VFA-97

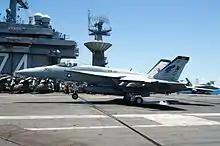
VFA-97 F/A-18E makes touch-and-go landing on in July 2016.

In late 2013 VFA-97 started transitioning to the F/A-18E Super Hornet and as of 2015 was operational. In 2019, the squadron returned to NAS Lemoore from an around the world deployment that included operations in 3rd Fleet, 7th Fleet, 5th Fleet, 6th Fleet and 2nd Fleet. VFA-97 supported combat operations in Afghanistan and Iraq/Syria as part of Operations Freedom Sentinel / Resolute Support and Inherent Resolve / Deliberate Resolve. As of 1 July, the squadron was temporarily assigned duties as an aggressor squadron and remained with CVW-9. In September 2019, it was announced that VFA-97 had been selected as the next squadron to transition to the F-35C Lightning II in early 2021.